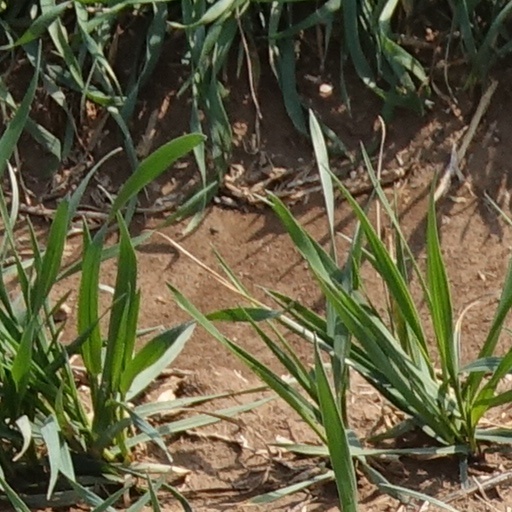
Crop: wheat